Armed Forces of Tajikistan

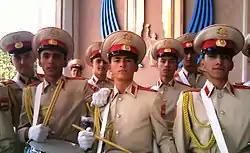
Members of the corps of drums of the military lyceum.

Following a 1997 treaty between the Rahmon government and the United Tajik Opposition, several UTO units became part of the National Army, becoming some of its most experienced units. Popular Front units also were incorporated into the Tajik regular army, although many units, such as the First Brigade, maintained its autonomy. Russian military advisors formed a committee in the Ministry of Defense that year that established a system of operational training throughout the armed forces.